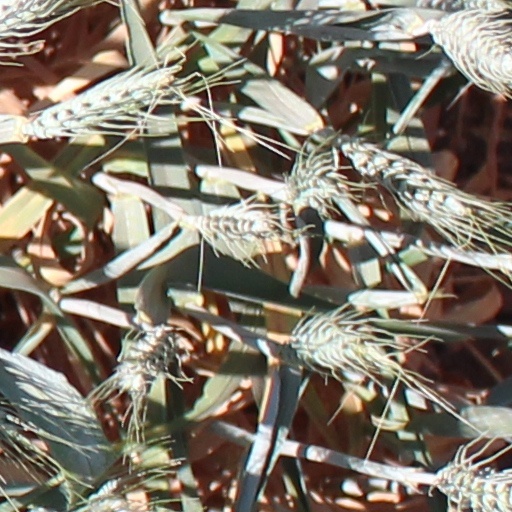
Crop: wheat